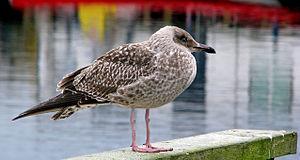
Le Goéland brun est une espèce d'oiseaux de la famille des Laridae.